University of York

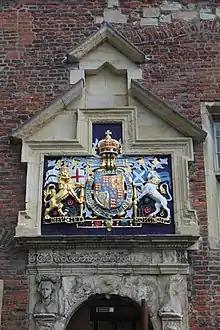
Coat of Arms above King's Manor.

York is a collegiate university and has eleven colleges. All colleges have equal status, and each has its own constitution. Each college is governed by its own College Council, which contains a combination of university staff and elected student members and is chaired by a Senior College Fellow. The day-to-day running of the colleges is managed by administrative staff from the university's Student Life and Wellbeing unit, with all the colleges coordinated by an administrative Senior Colleges Manager. In 2023, the university substituted the academic role of College Principal for the unrenumerated post of Senior College Fellow. Most colleges have a Junior Common Room for undergraduate students, which is managed by the elected Junior Common Room Committee. Some colleges retain a Graduate Common Room for postgraduate students, as well as a Senior Common Room, which is managed by elected representatives of the college's academic and administrative members. Other colleges however combine undergraduate and postgraduate representation together into student associations. The colleges are deliberately assigned undergraduates, postgraduate students and staff from a wide mixture of disciplines. "The Sunday Times" noted, "The colleges are tight-knit communities within the university and enjoy a healthy rivalry." The colleges share practical features of the halls of residence of other UK universities, as well as the traditional Oxbridge and Durham colleges. In recent years, the university has built three new colleges on Campus East. The ninth college was founded in 2014 and was named Constantine after the Roman emperor Constantine I, who was proclaimed Augustus in York in 306 AD. The tenth was founded in 2021 and named after Anne Lister. The eleventh was founded in 2022 and named after David Kato.